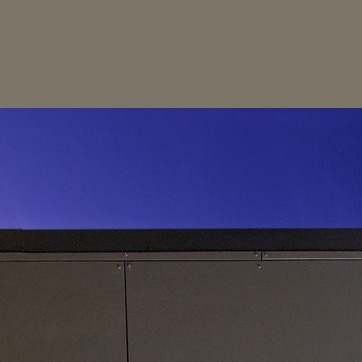
Material: sky